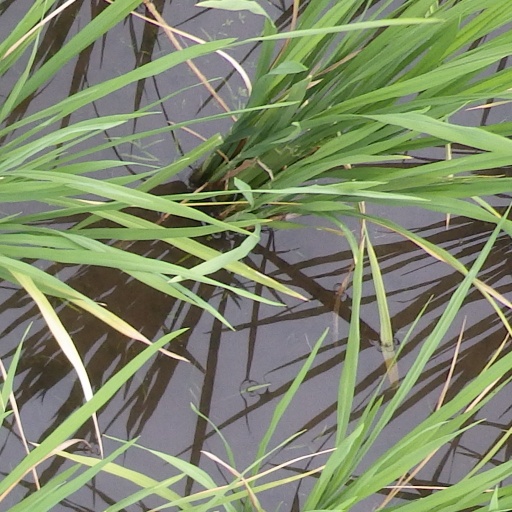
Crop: rice